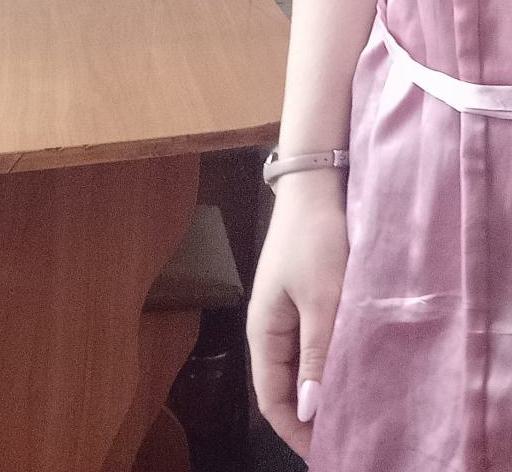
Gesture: no_gesture